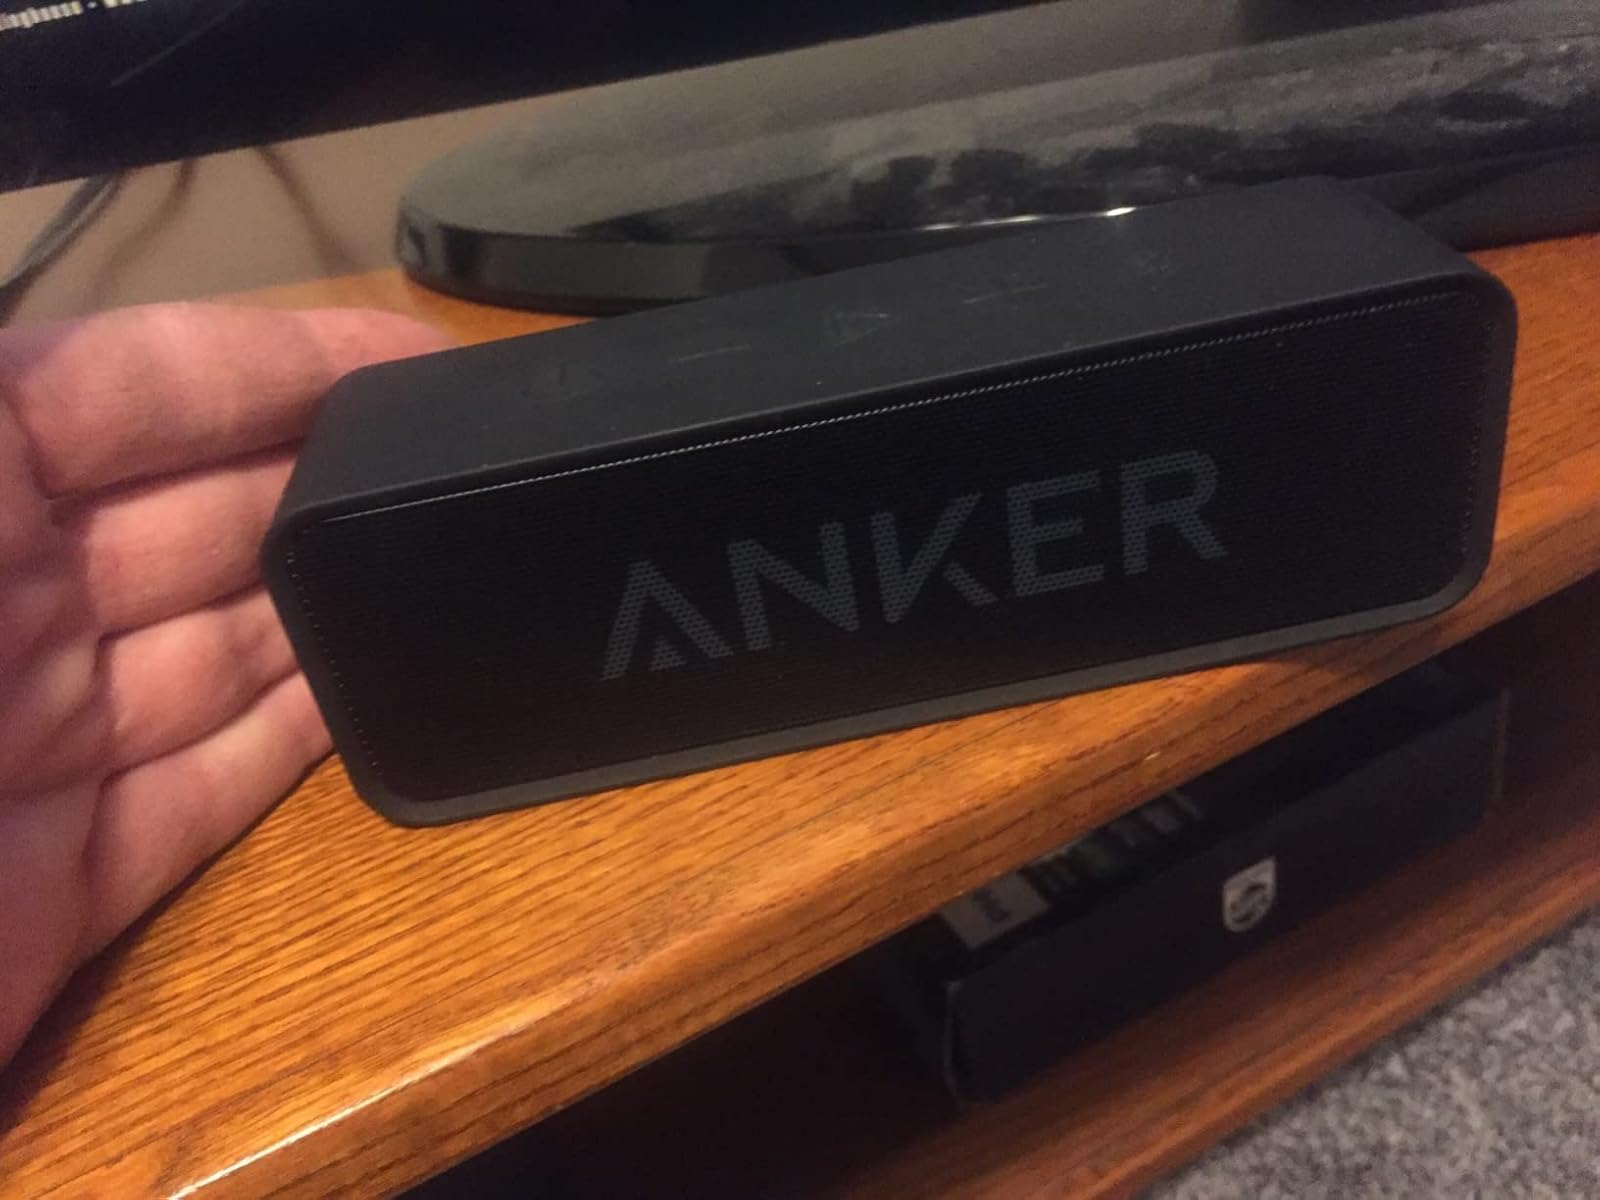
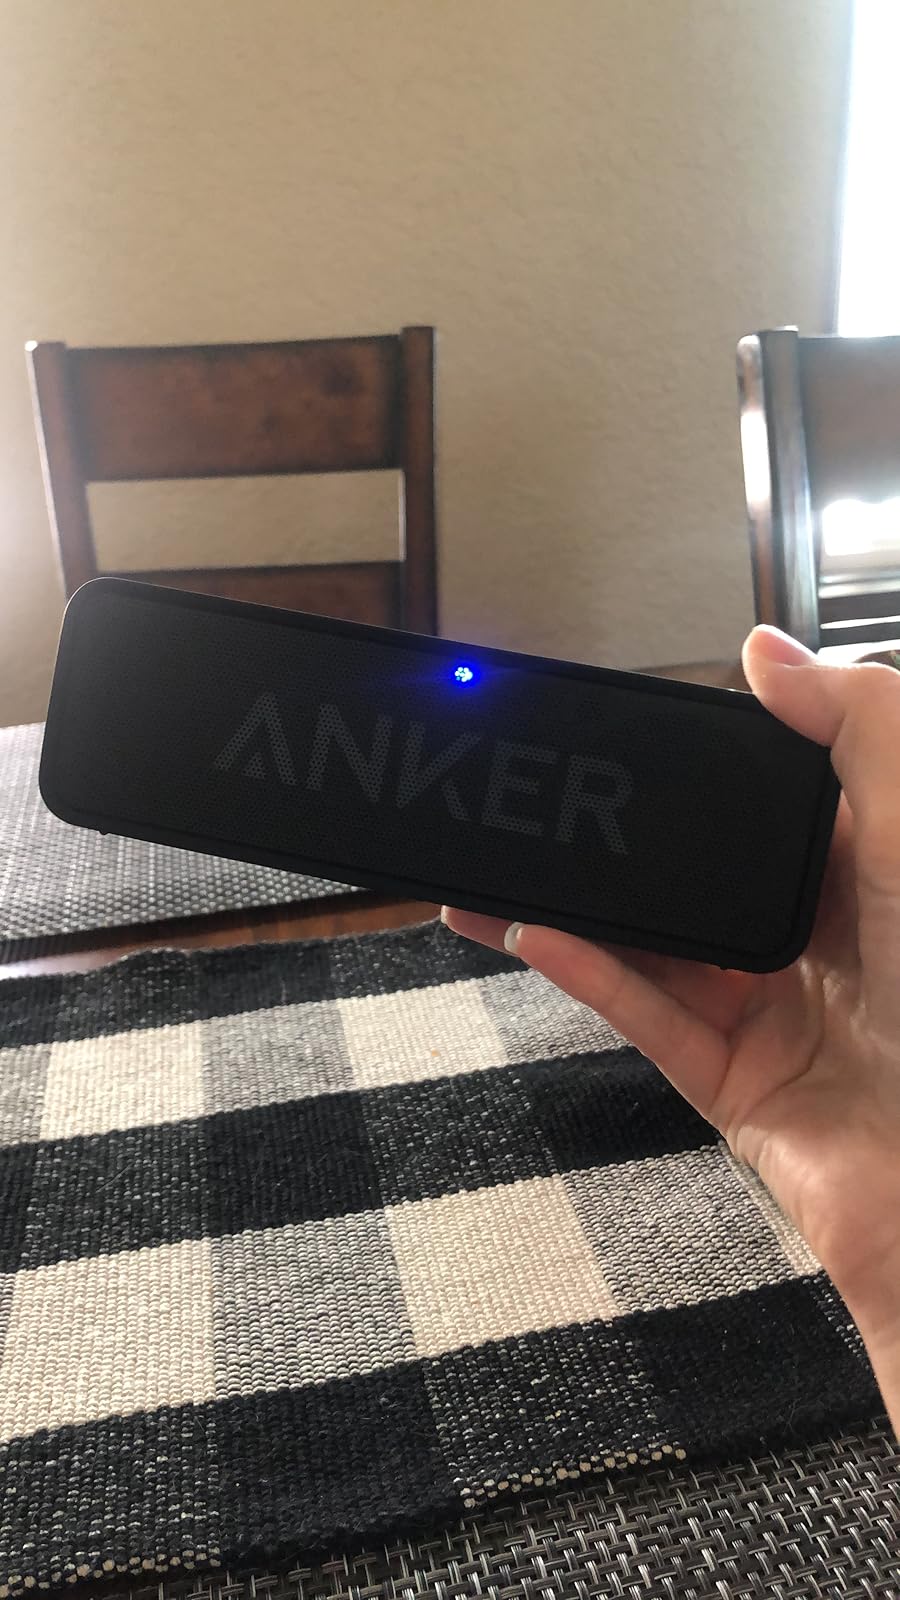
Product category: speaker
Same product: yes